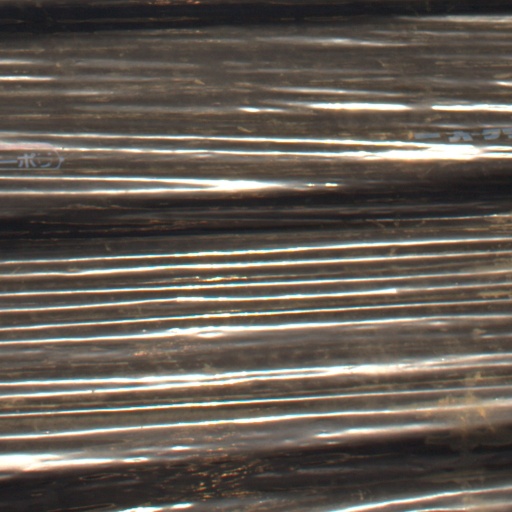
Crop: Jerusalem artichoke